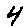
Label: 4